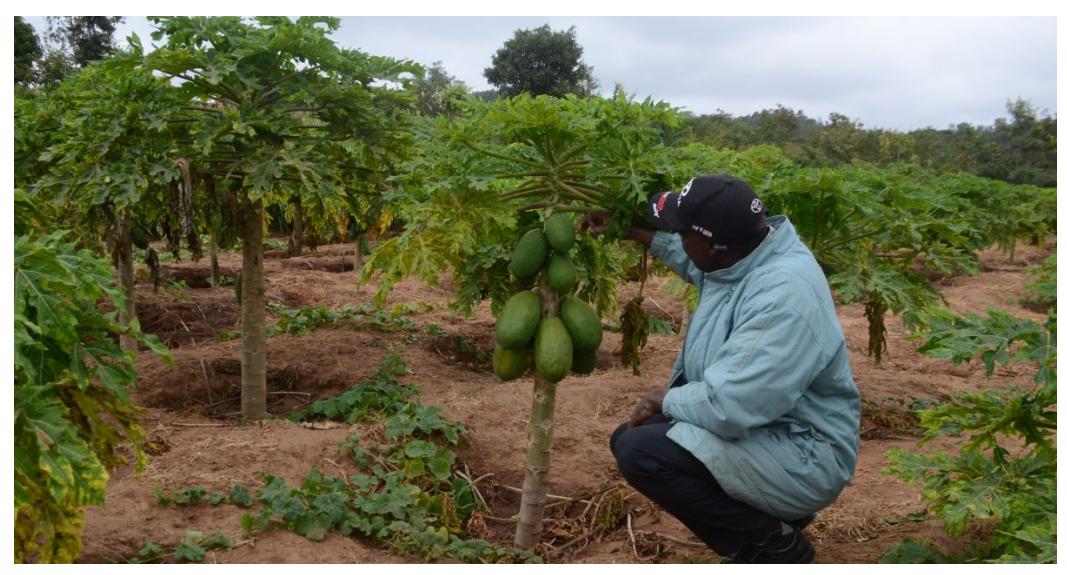
Sehemu ya wazi iliyo na shamba la miti ya biashara aina ya mapapai, ikiwa imepandwa katika mashimo makubwa na huku ikionekana baadhi ya miti hiyo ya mipapai ikiwa imetoa matunda ya aina ya mipapai yenye rangi ya kijani na huku akionekana mtu aliyechuchumaa akiwa anaangalia mapapai hayo.